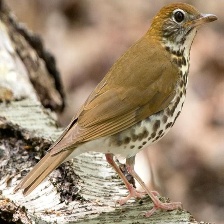
Species: WOOD THRUSH
Scientific name: HYLOCICHLA MUSTELINA